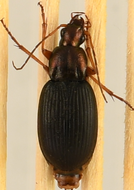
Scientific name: Chlaenius aestivus
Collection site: Smithsonian Environmental Research Center NEON (SERC), plot SERC_009